Shunzhi Emperor

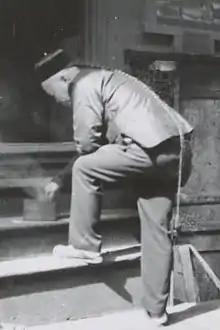
A man in San Francisco's Chinatown around 1900. The Chinese habit of wearing a queue came from Dorgon's July 1645 edict ordering all men to shave their forehead and tie their hair into a queue similar to those of the Manchus.

One of Dorgon's first orders in the new Qing capital was to vacate the entire northern part of Beijing to give it to Bannermen, including Han Chinese Bannermen. The Yellow Banners were given the place of honor north of the palace, followed by the White Banners east, the Red Banners west, and the Blue Banners south. This distribution accorded with the order established in the Manchu homeland before the conquest and under which "each of the banners was given a fixed geographical location according to the points of the compass." Despite tax remissions and large-scale building programs designed to facilitate the transition, in 1648 many Chinese civilians still lived among the newly arrived Banner population and there was still animosity between the two groups. Agricultural land outside the capital was also marked off ("quan" 圈) and given to Qing troops. Former landowners now became tenants who had to pay rent to their absentee Bannermen landlords. This transition in land use caused "several decades of disruption and hardship."